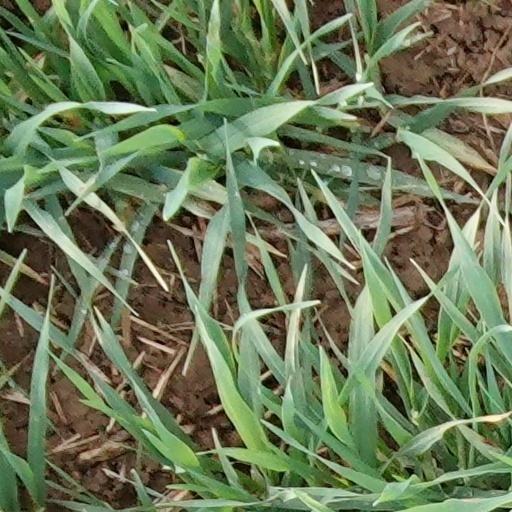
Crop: wheat